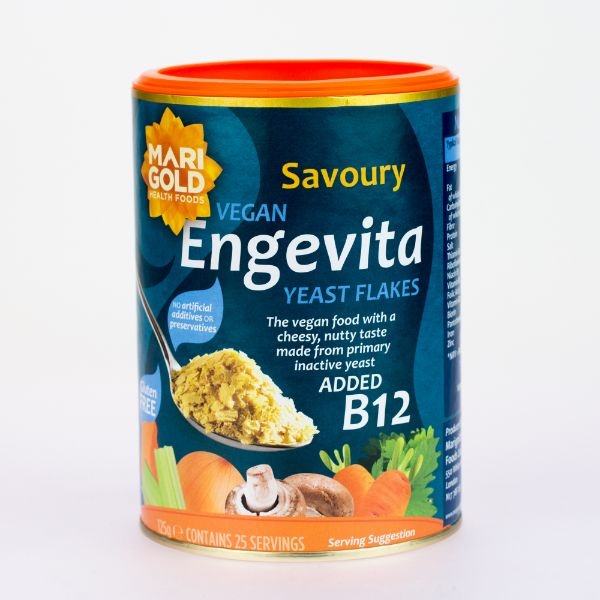
MARIGOLD Engevita Yeast Flakes With B12     Size - 6x125g
RRP - £4.29 Catalogue Code-57 46291
Brand: Marigold
Category: Food, Beverages & Tobacco > Food Items > Cooking & Baking Ingredients > Yeast